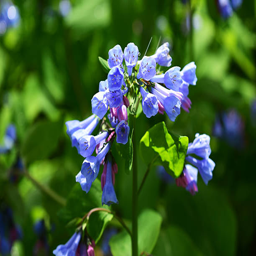
bluebells blooming in the spring